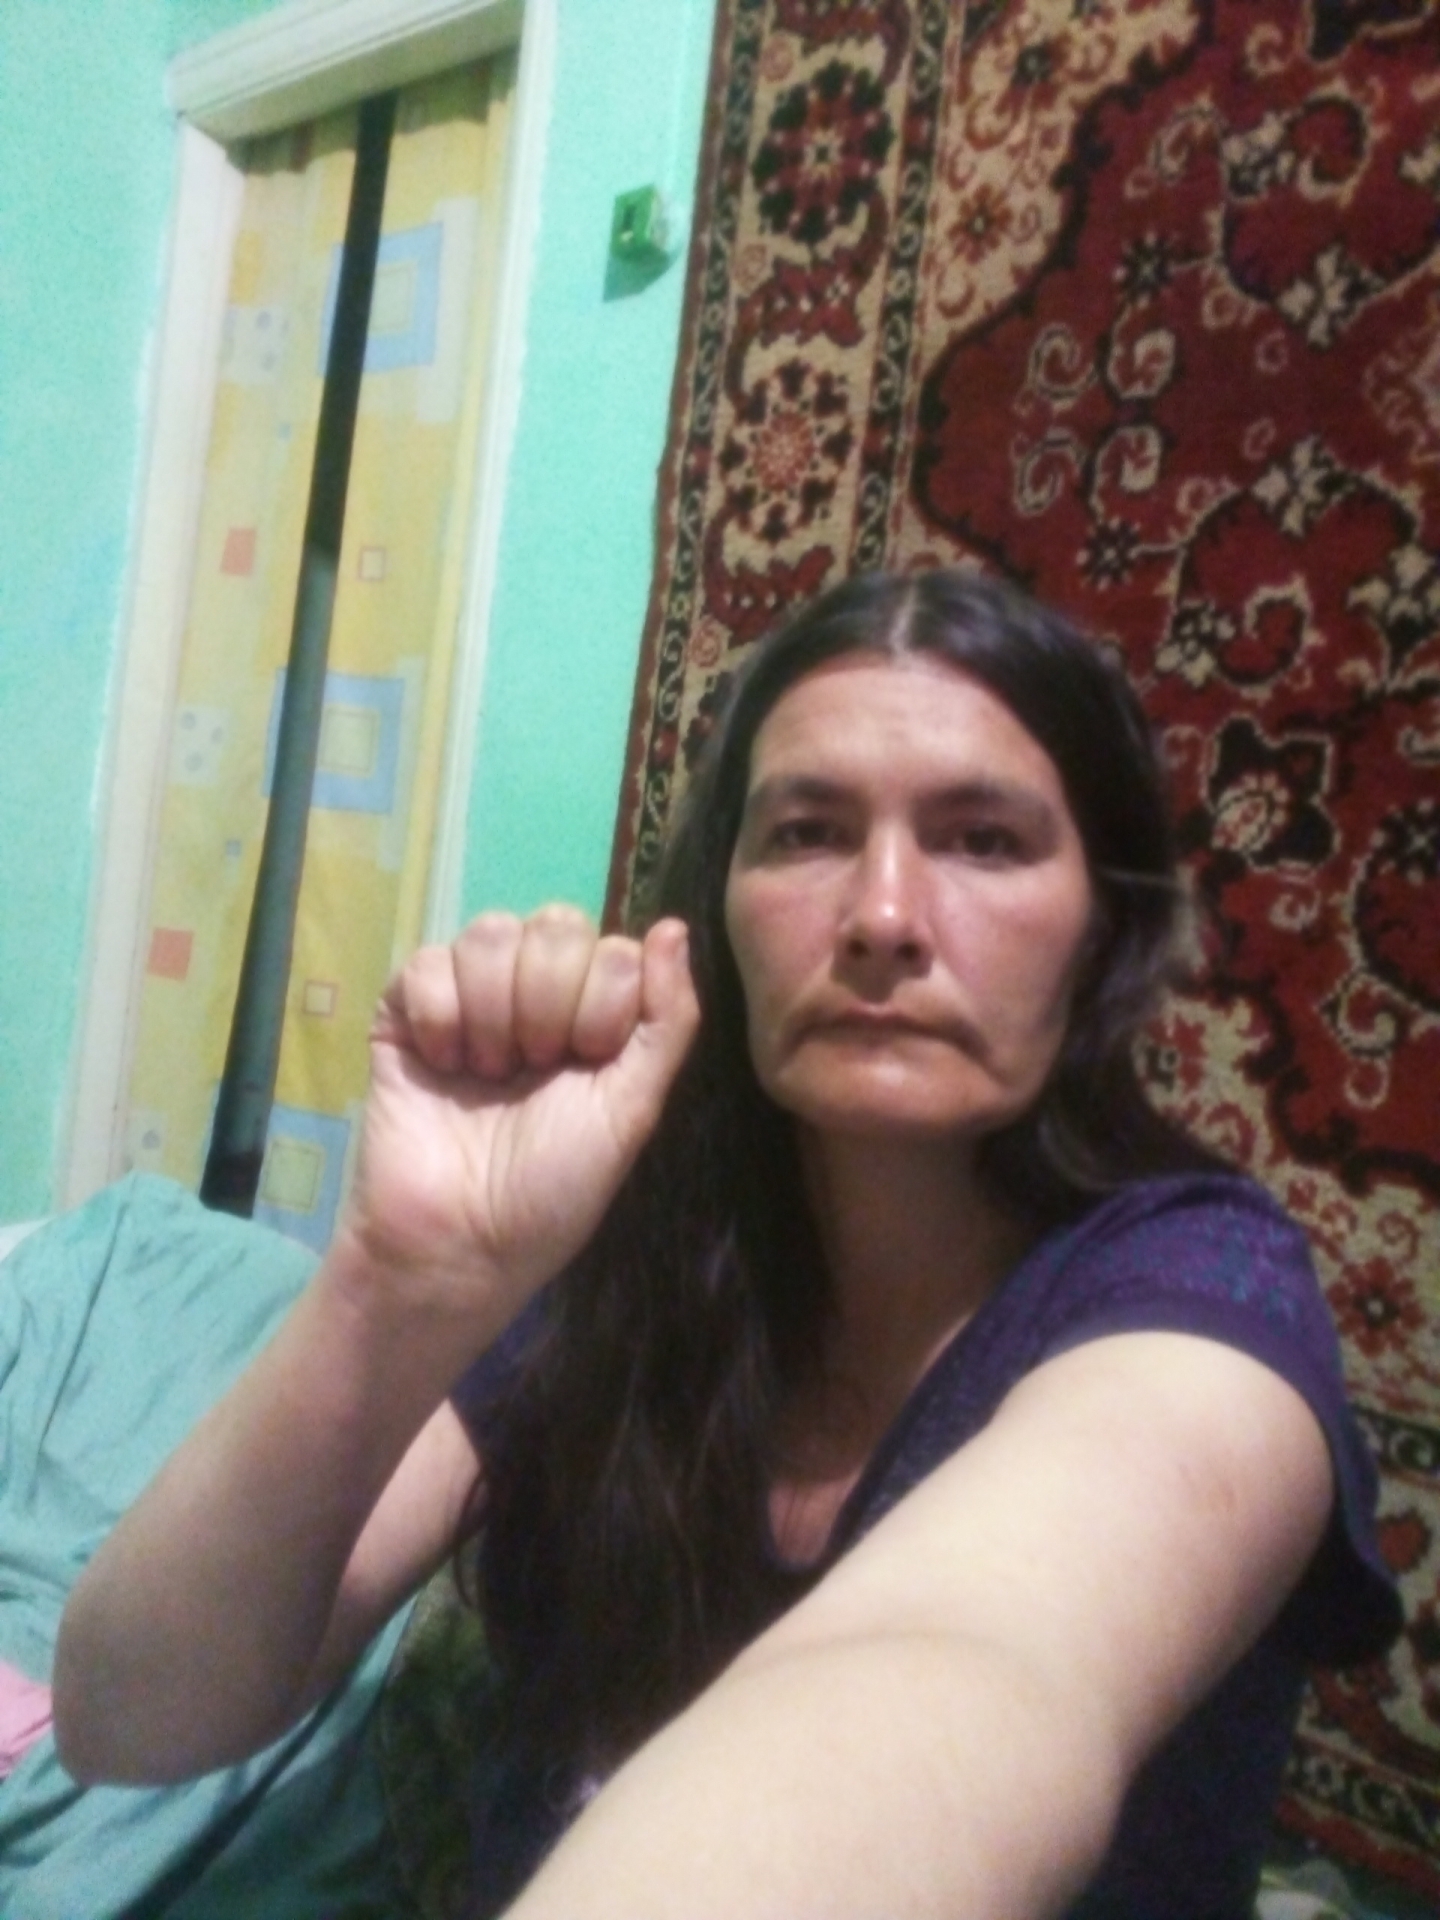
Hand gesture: fist